Grand Ecaille, Louisiana

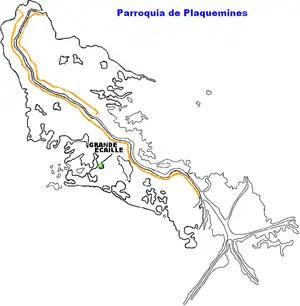
Location of Grande Ecaille within Plaquemines Parish, Louisiana

Grande Ecaille is an island located in the parish of Plaquemines, Louisiana, United States. It is in Lake Grand Ecaille. It was the site of a sulphur factory operated by the Freeport Sulphur Company and built in 1933.